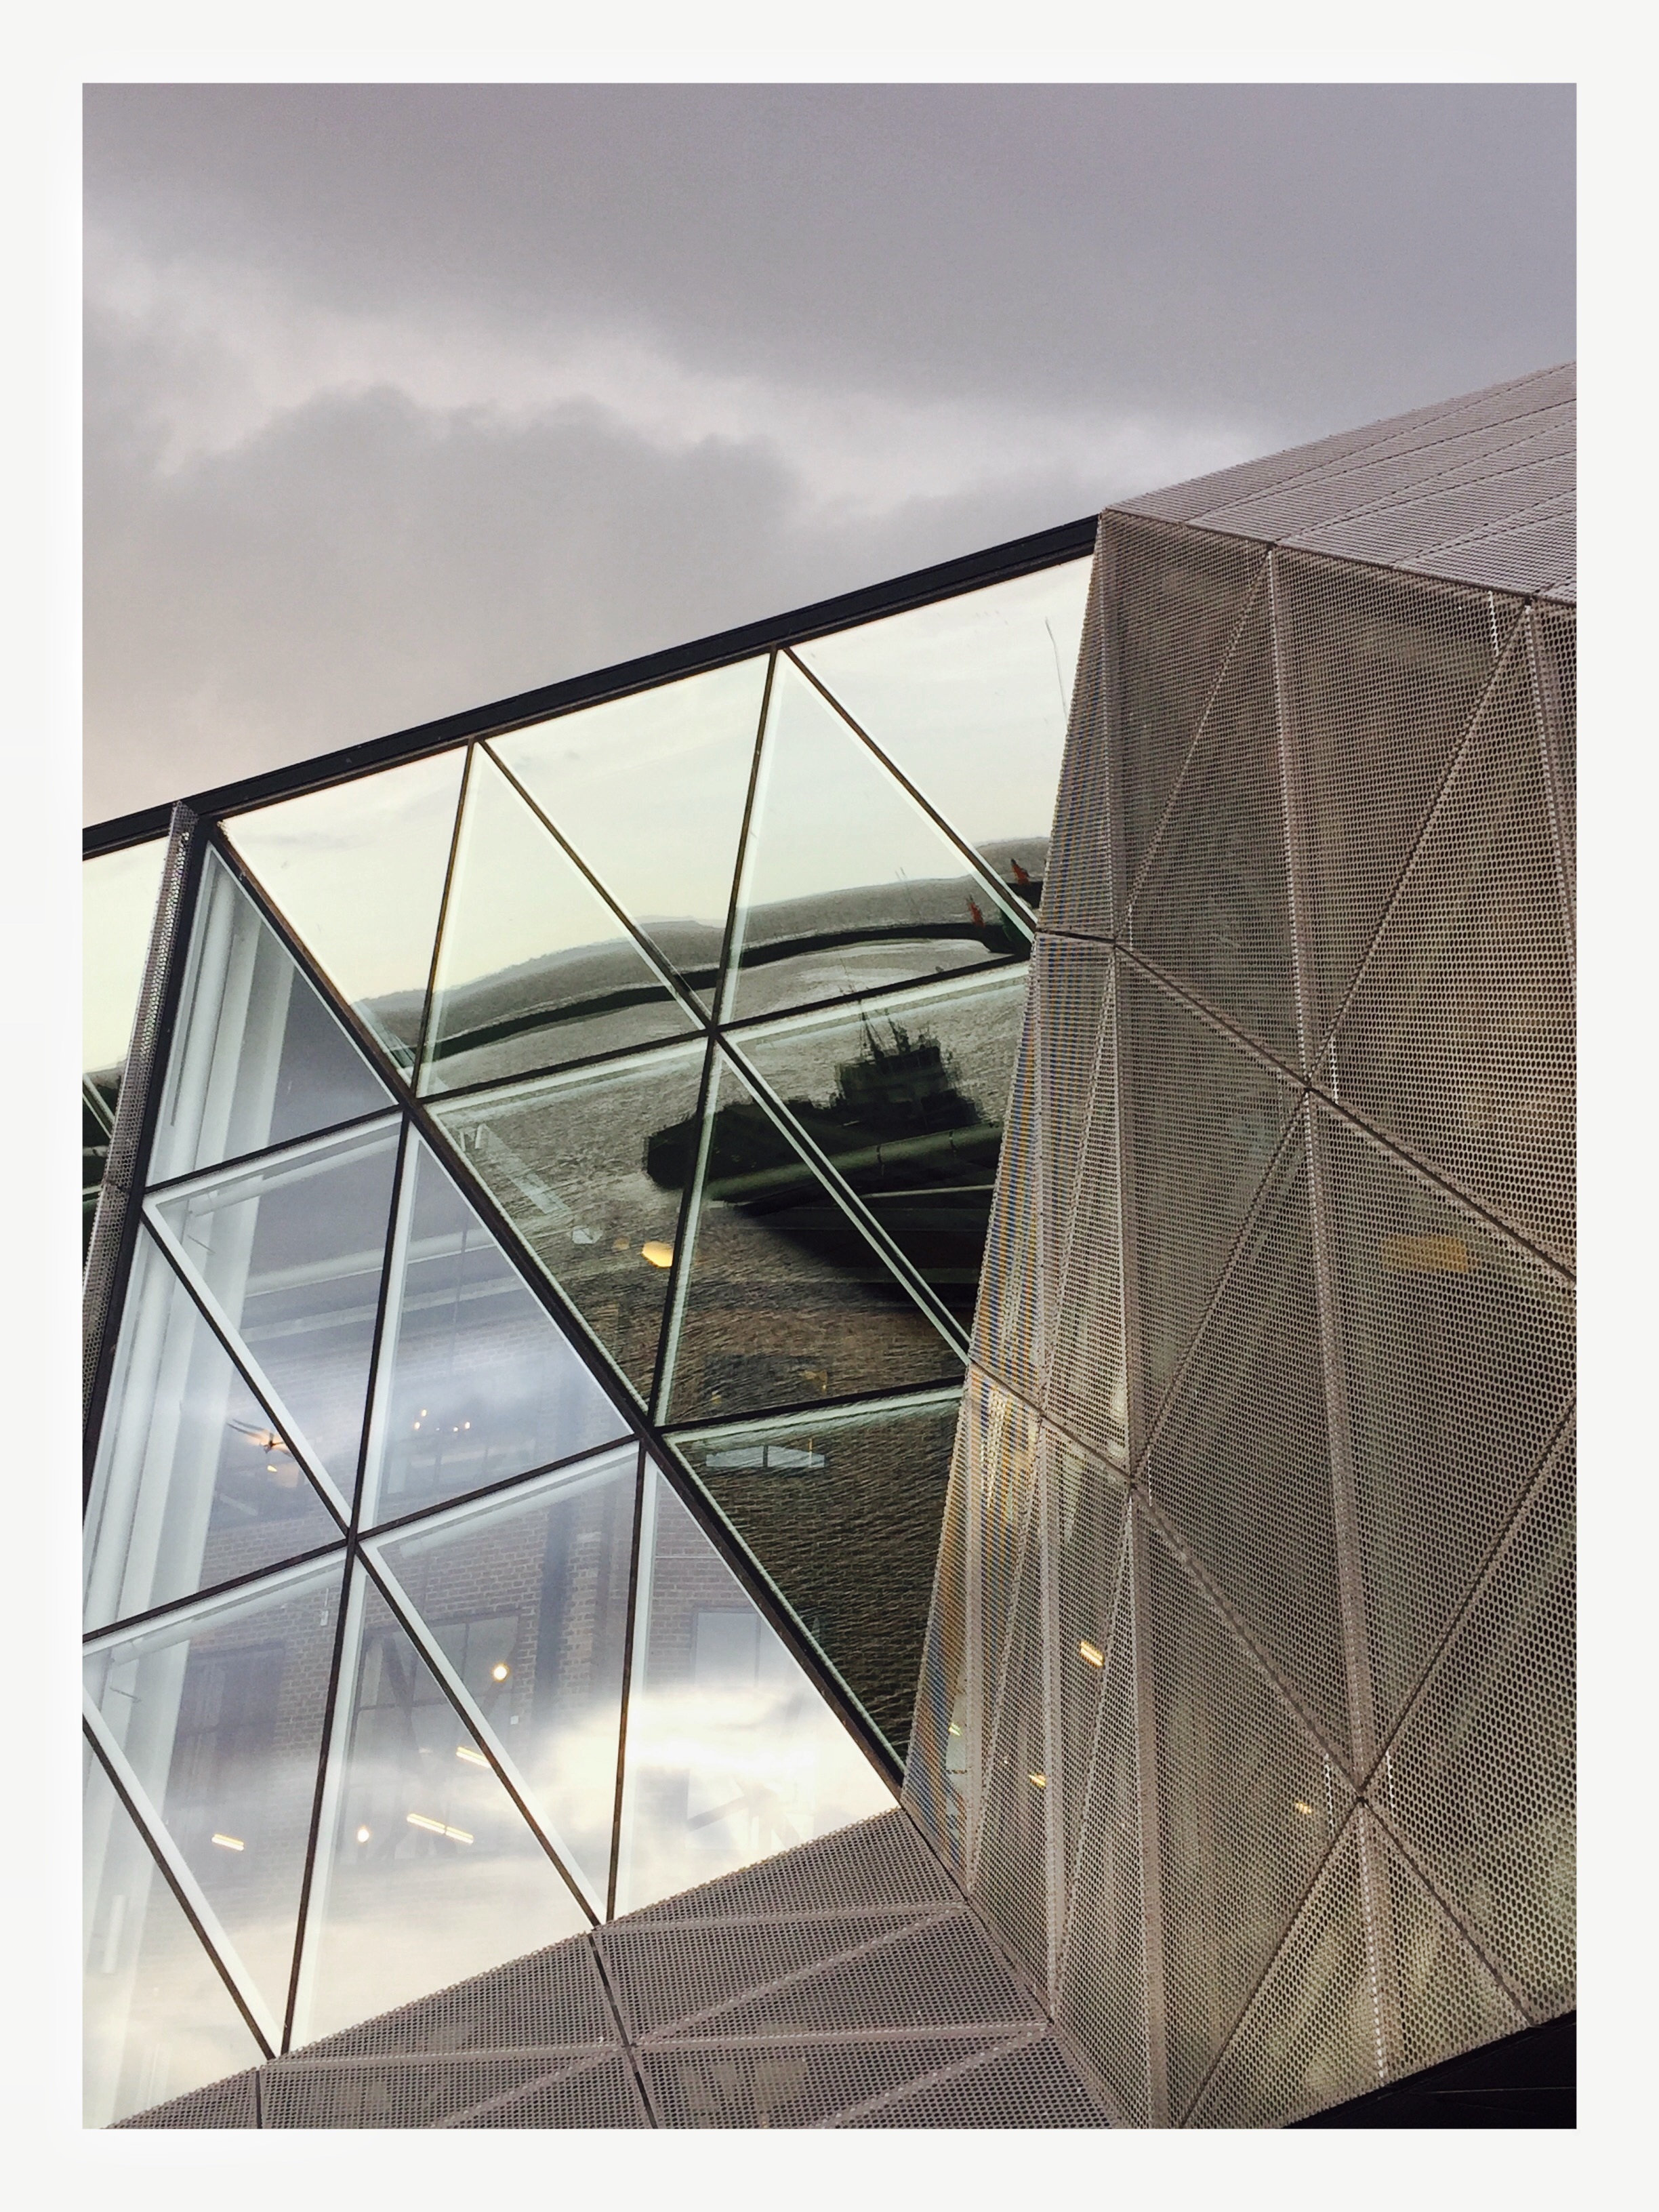
architecture, structure, glass, metal, facade, net, daylighting